August Schmidt (journalist)

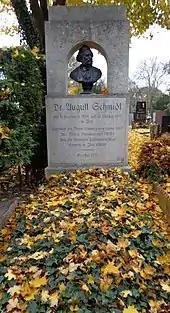

In 1839 the philosophical faculty of the Friedrich-Schiller-Universität Jena awarded Schmidt an honorary doctorate (Dr. phil.) in recognition of his services. On 24 February 1840, the same university also awarded Robert Schumann this title.